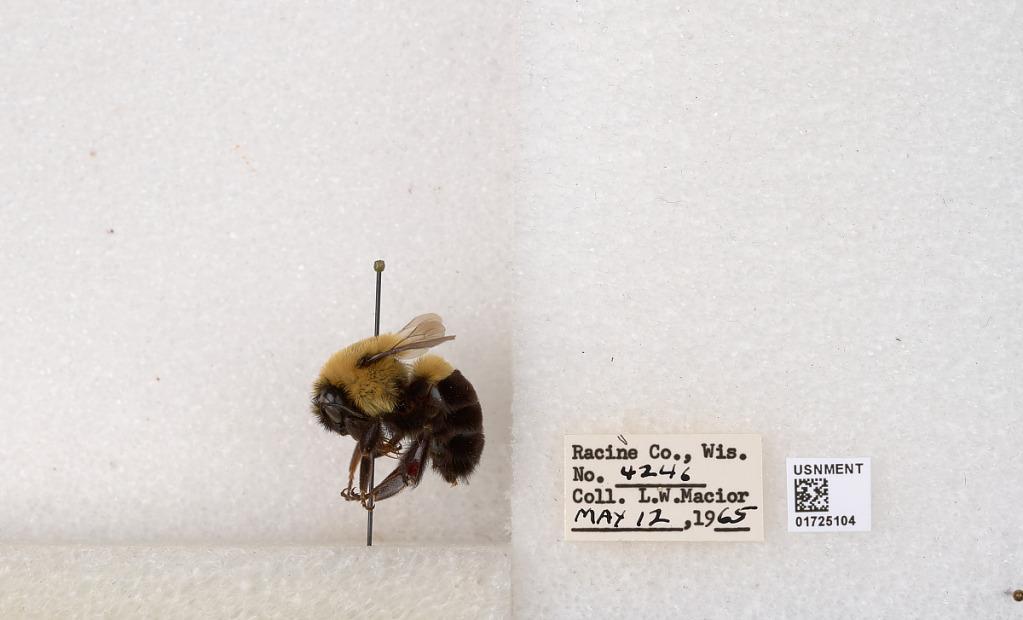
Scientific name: Bombus impatiens Cresson
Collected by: L. Macior
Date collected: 1965-5-12
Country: United States
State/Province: Wisconsin
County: Racine
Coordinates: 42.7299, -87.8123